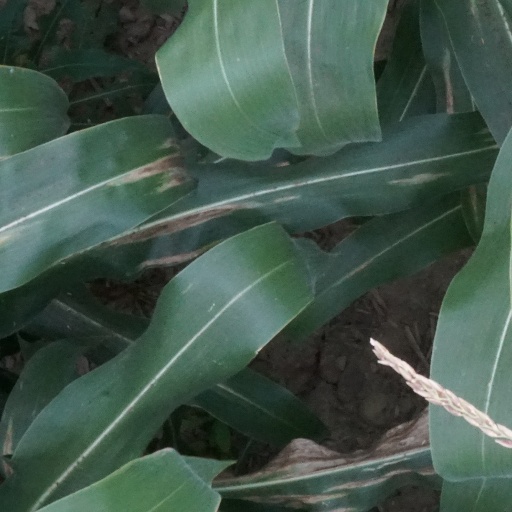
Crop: maize; corn